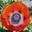
Label: poppy